Noël Coward

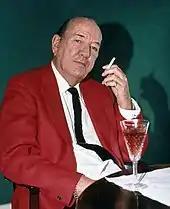
Coward in his home in Switzerland in 1972

By the end of the 1960s, Coward developed arteriosclerosis and, during the run of "Suite in Three Keys", struggled with bouts of memory loss. This also affected his work in "The Italian Job", and he retired from acting immediately afterwards. Coward was knighted in 1970, and was elected a fellow of the Royal Society of Literature. He received a Tony Award for lifetime achievement in 1970. In 1972, he was awarded an honorary Doctor of Letters degree by the University of Sussex.